Fish anatomy

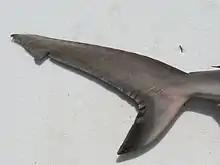
Sharks possess a heterocercal caudal fin. The dorsal portion is usually larger than the ventral portion.

The lateral line is a sense organ used to detect movement and vibration in the surrounding water. For example, fish can use their lateral line system to follow the vortices produced by fleeing prey. In most species, it consists of a line of receptors running along each side of the fish.